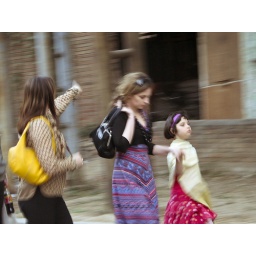
The girl in the red skirt #2